Sugizo

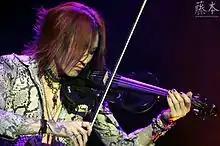
Sugizo playing his ESP Kranz EV-75 violin

In 2014, in March joined and performed on 50th anniversary concert of his long-time friend Morrie, the frontman of band Dead End. In April a multi-media project, "Art of Parties" was announced, a live installation incorporating art, video, music and dance, featuring other artists, as well. In September, he appeared and performed at the event The Solar Budokan. On September 24, a compilation of classical music selected by Sugizo was released, some of the tracks re-arranged by him.